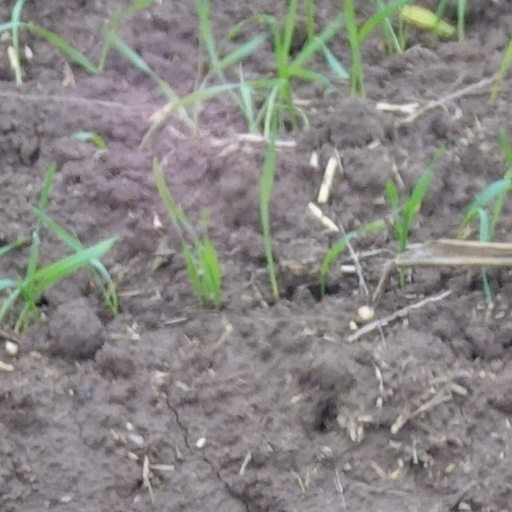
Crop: wheat